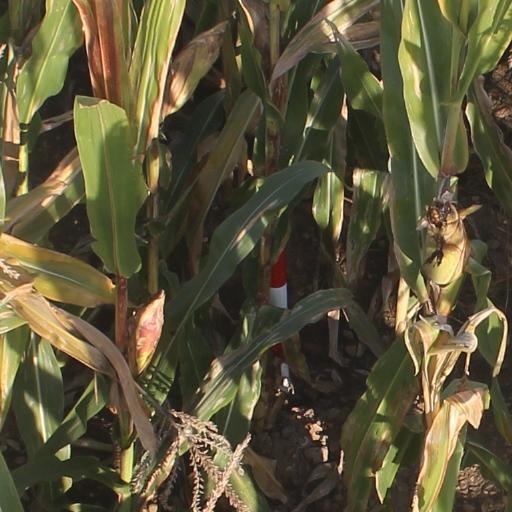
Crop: maize; corn